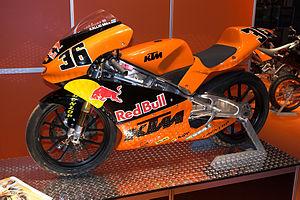
KTM Bike Industries et KTM-Sportmotorcycle AG représentent la marque KTM.
Un sport motocycliste est une compétition consistant en des courses de motocyclettes selon des disciplines, formules et catégories. Les disciplines sont nombreuses et variées : de la course de vitesse sur circuit au moto-cross, en passant par le trial, le speedway ou l'endurance.